Mont-Saint-Éloi

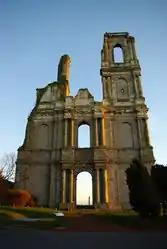
Abbey of Mont Saint-Éloi

Mont-Saint-Éloi is a commune in the Pas-de-Calais department in the Hauts-de-France region of France northwest of Arras, on the banks of the river Scarpe.